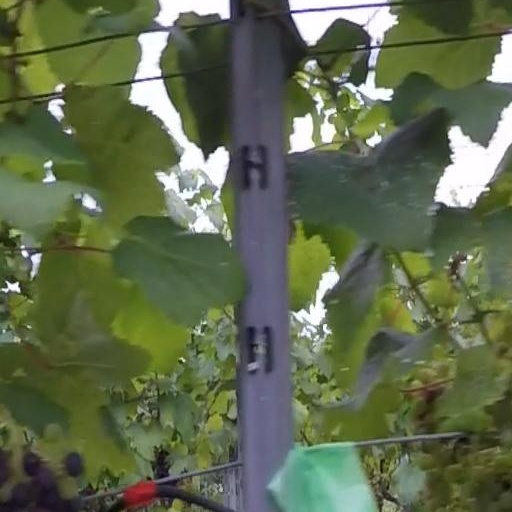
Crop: grape